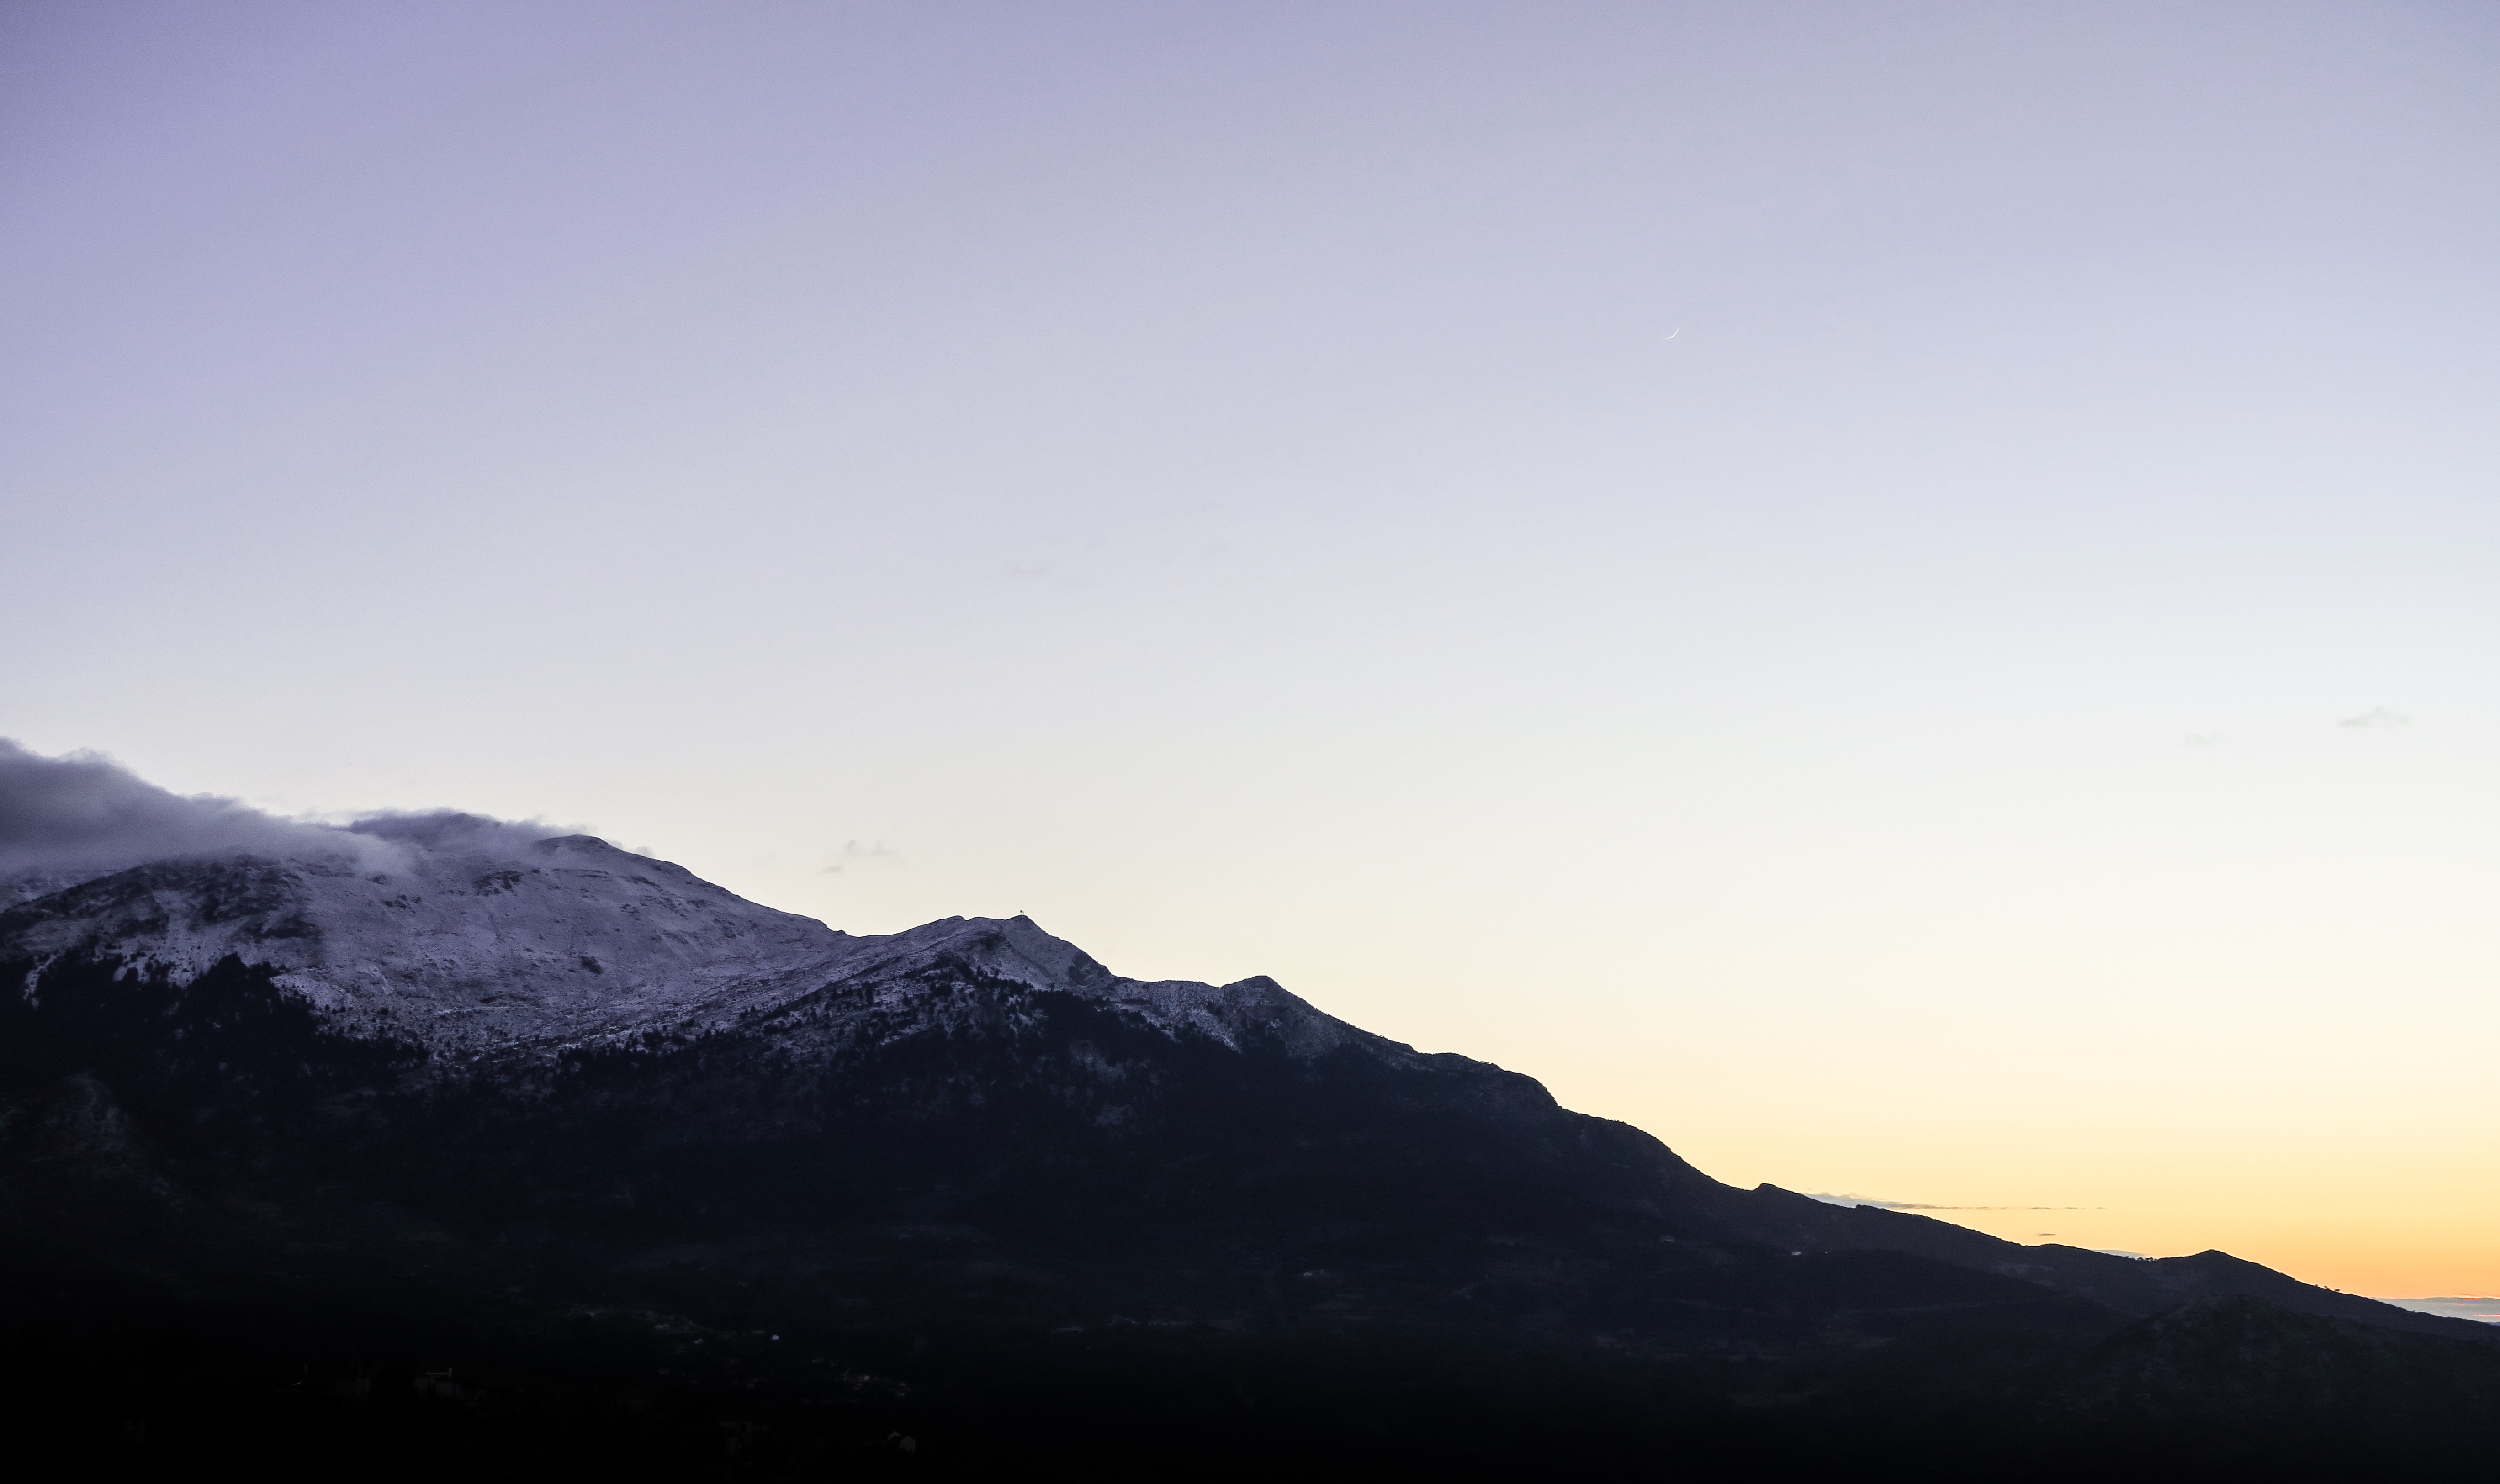
landscape, sea, nature, horizon, mountain, snow, cloud, sky, sunrise, sunset, sunlight, morning, hill, dawn, mountain range, dusk, slope, weather, ridge, summit, landform, geographical feature, atmospheric phenomenon, mountainous landforms